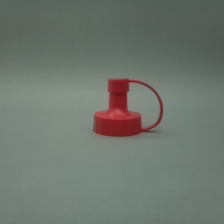
Color: red/orange/pink/fuchsia/brown
Cap type: tethered yorker cap